Kerelaw Castle

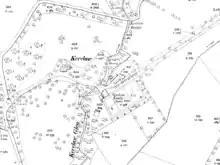
An OS map of the Kerelaw Estate from 1910

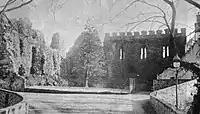
Kerelaw castle ruins in 1890 with the Laburnum tree reputed to have been sent by David Livingstone from Africa

A dovecote or doocot dated 1775 existed here (see illustration) until the 1960s when it was demolished together with other outbuildings. Cottages for the workpeople had been built in the court of the castle, and their high corbie-stepped gable-ends added to the picturesque effect of the castle ruins. The gothic windows may be one of the 19th century additions to the buildings. A limekiln was also situated nearby at NS 2706 4309. Dudups (Diddup) nearby was part of the Kerelaw/Grange Estate.